Castle of Park (Aberdeenshire)

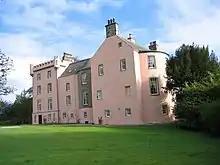
Castle of Park

Park or Castle of Park, is an A-listed rambling baronial mansion incorporating a 16th-century tower house. It is north-west of Aberchirder, Aberdeenshire, Scotland.